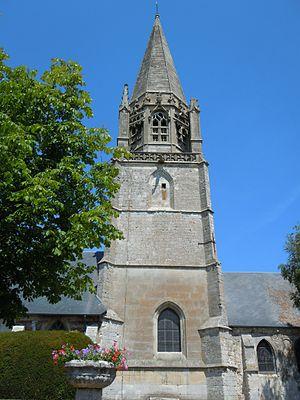
Valliquerville - ( Seine-Maritime) - Eglise Notre-Dame - Clocher
Valliquerville est une commune française située dans le département de la Seine-Maritime, en région Normandie.
L' église Notre-Dame de Valliquerville est l'église paroissiale de la commune de Valliquerville dans le département de Seine-Maritime. Son clocher fait l’objet d’un classement au titre des monuments historiques par la liste de 1840.